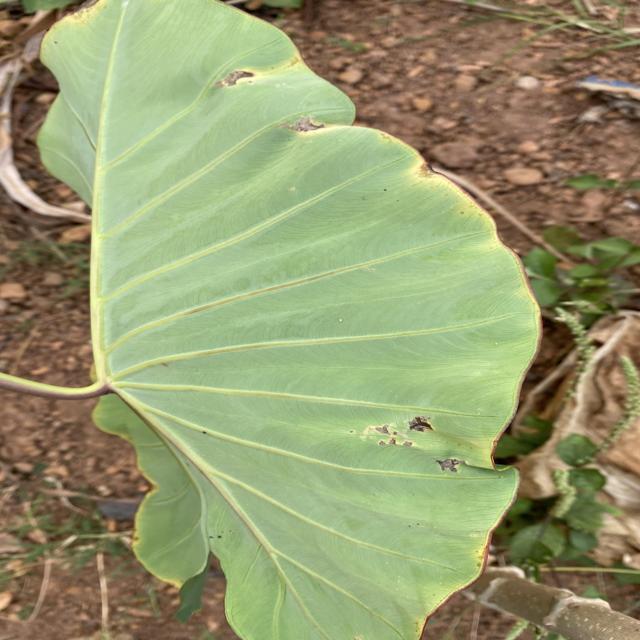
Label: Early_Blight